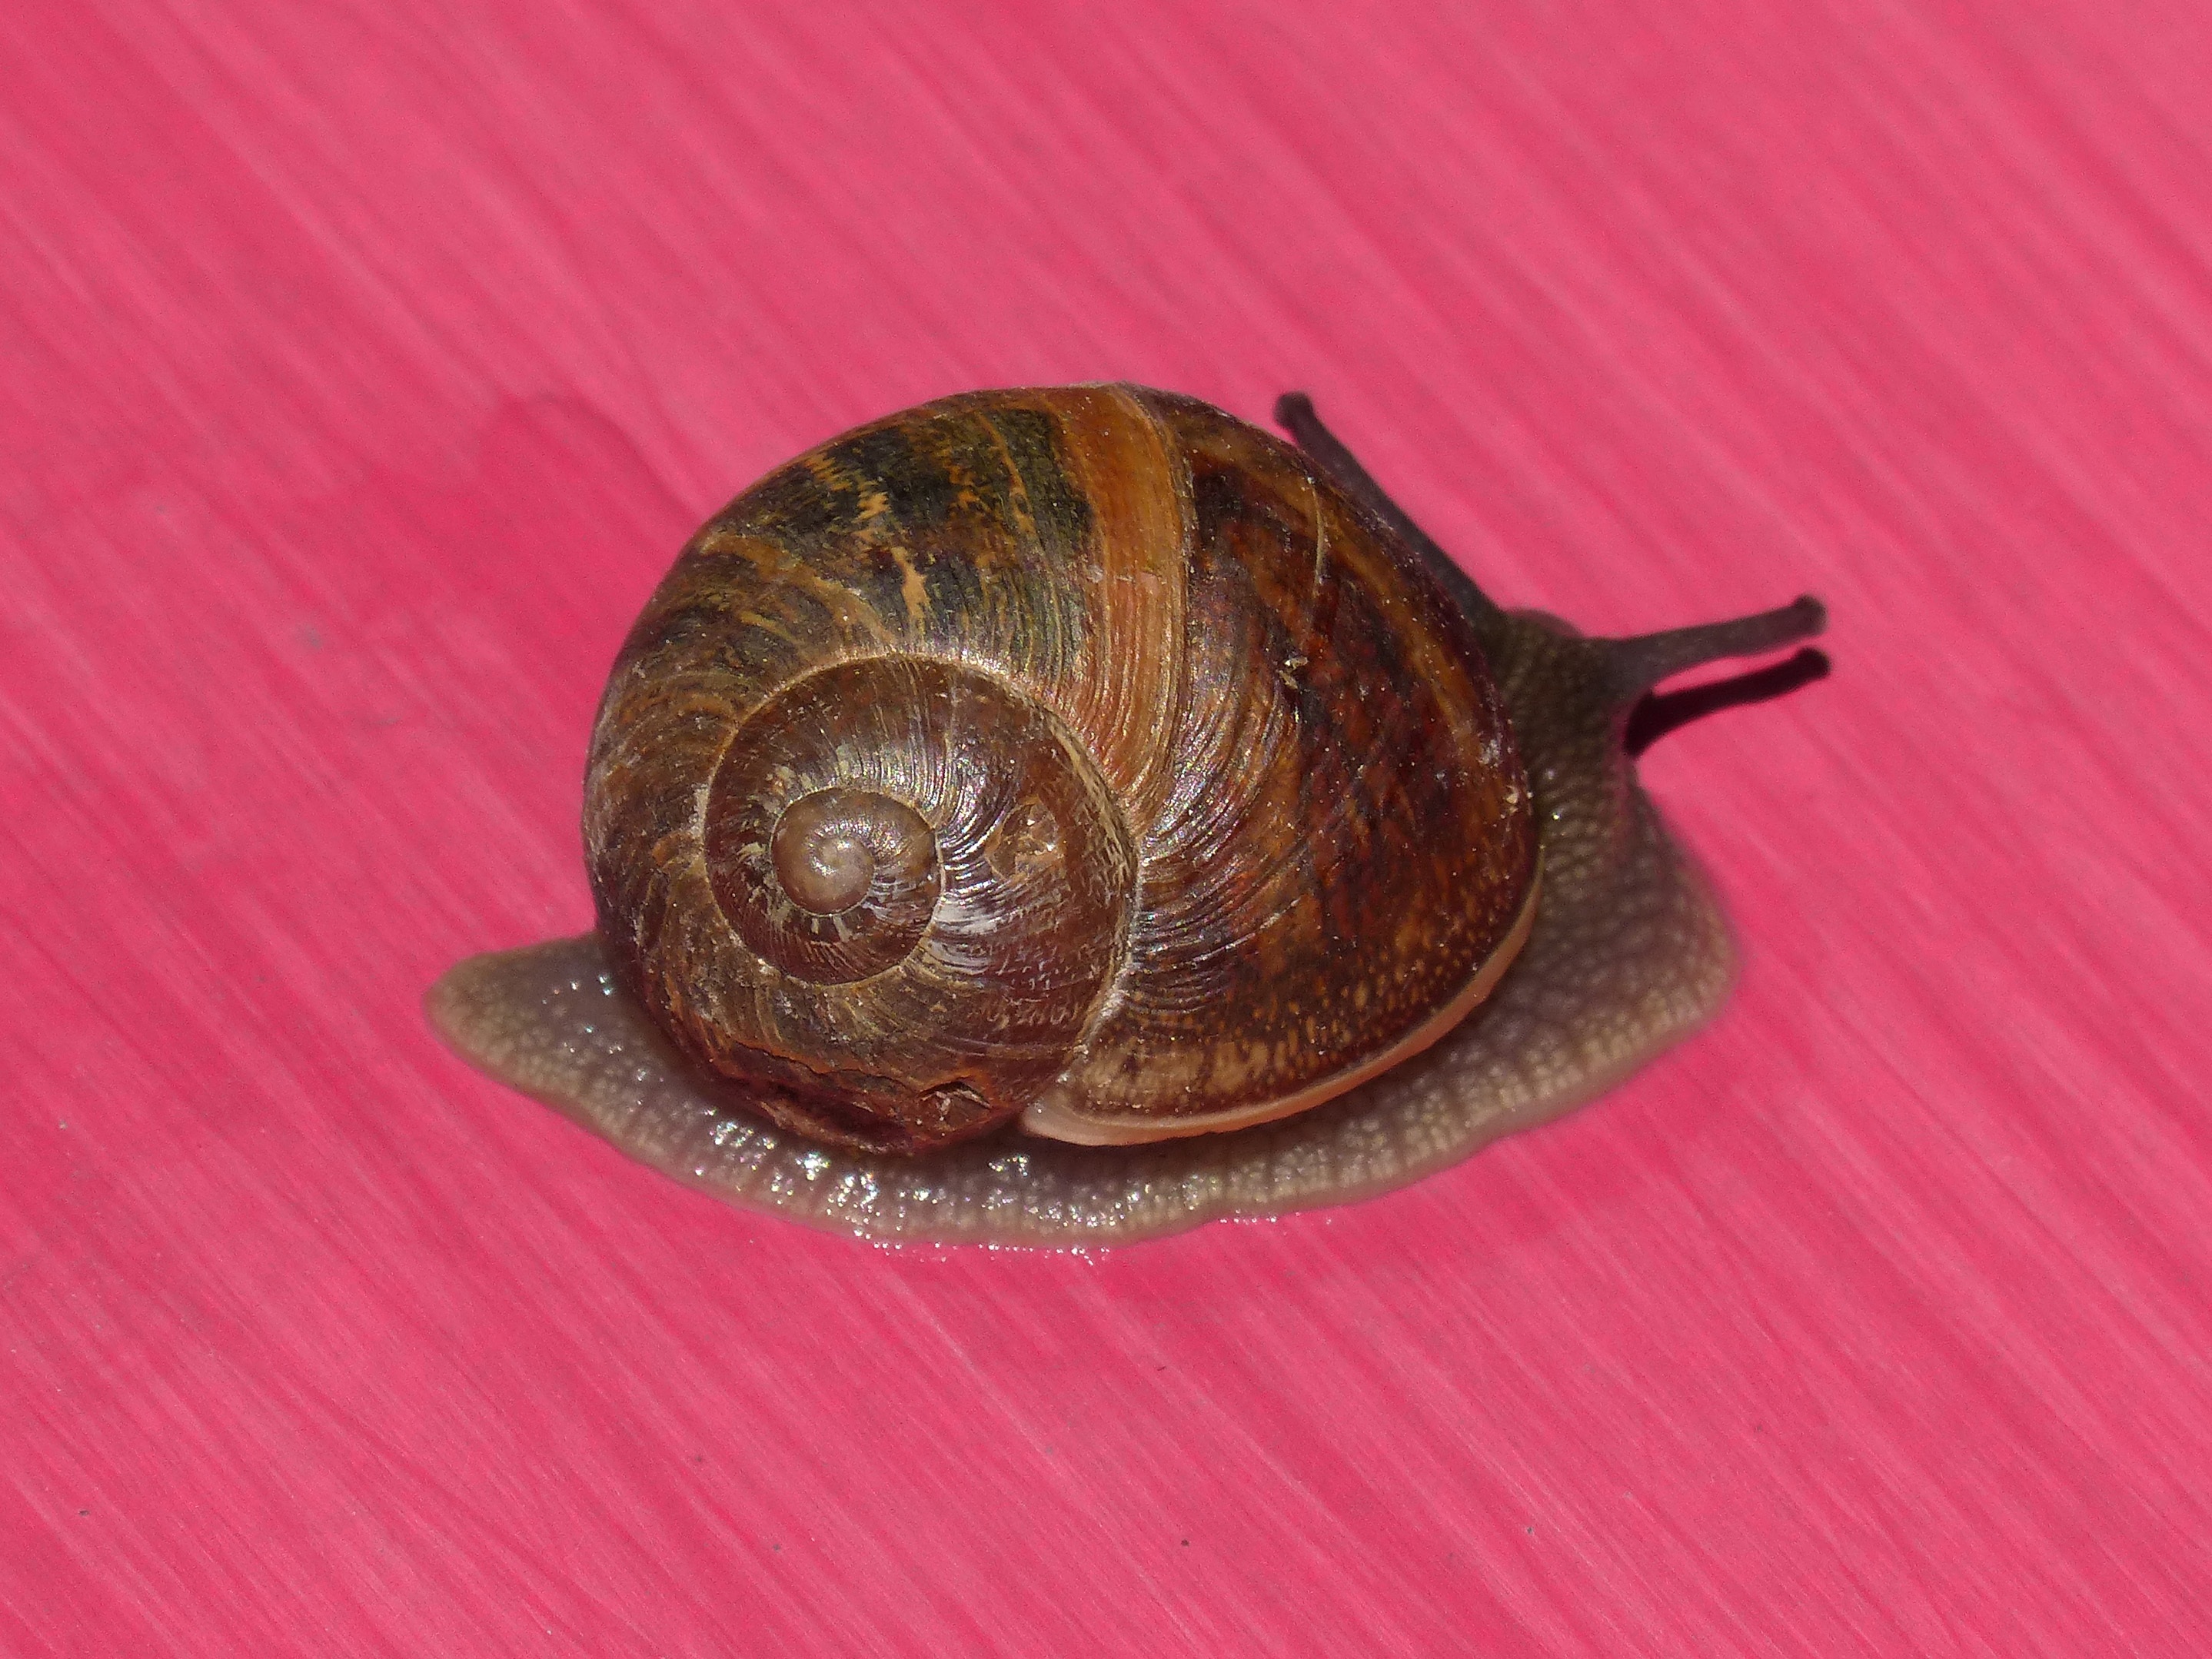
invertebrate, snail, molluscs, schnecken, molluscum, sea snail, pink background, snails and slugs, magenta background